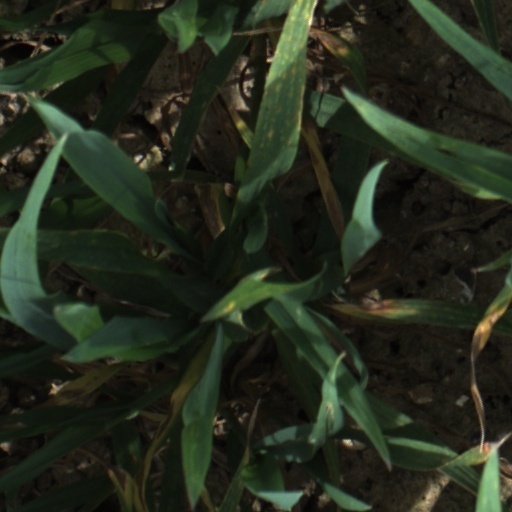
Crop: wheat